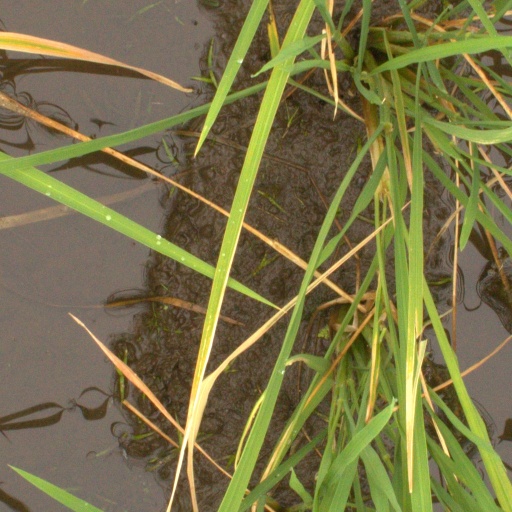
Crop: rice